Kandos, New South Wales

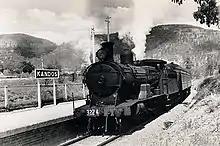
Train at Kandos railway station

Ganguddy Dunns Swamp is a popular recreation area and lake in the Wollemi National Park, Ganguddy Dunns Swamp was formed when the cement company constructed a weir on the Cudgegong River to provide piped water to the cement works and town. Facilities include bushwalking tracks, picnic areas, camping sites, Aboriginal art, fishing and kayaking. It has 40,000 visitors a year.